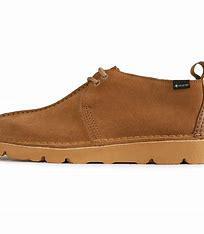
Brand: Clarks
Model: 100